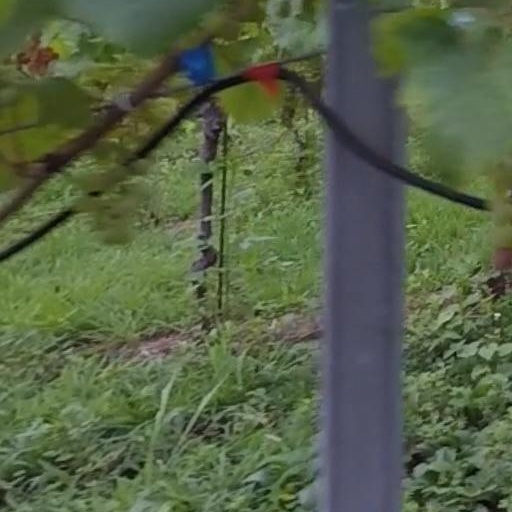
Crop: grape